Cornelliana

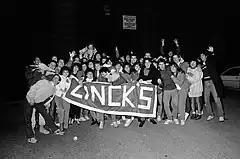
Spirit of Zincks Night outside Dunbar's in October 1987

Theodore Zinck was a saloonkeeper in Ithaca, and his pub, the Hotel Brunswick, was a popular gathering place for Cornellians in the 1890s. After his death in 1903, several bars using his name (Zinck's) continued to provide a haven for students. When the last Zinck's closed in the mid-1960s, celebrating the spirit of Zinck's became a favorite Thursday night Collegetown tradition for undergraduates. To this day, Cornell alumni around the world celebrate Zinck's night once a year, on a Thursday in October.